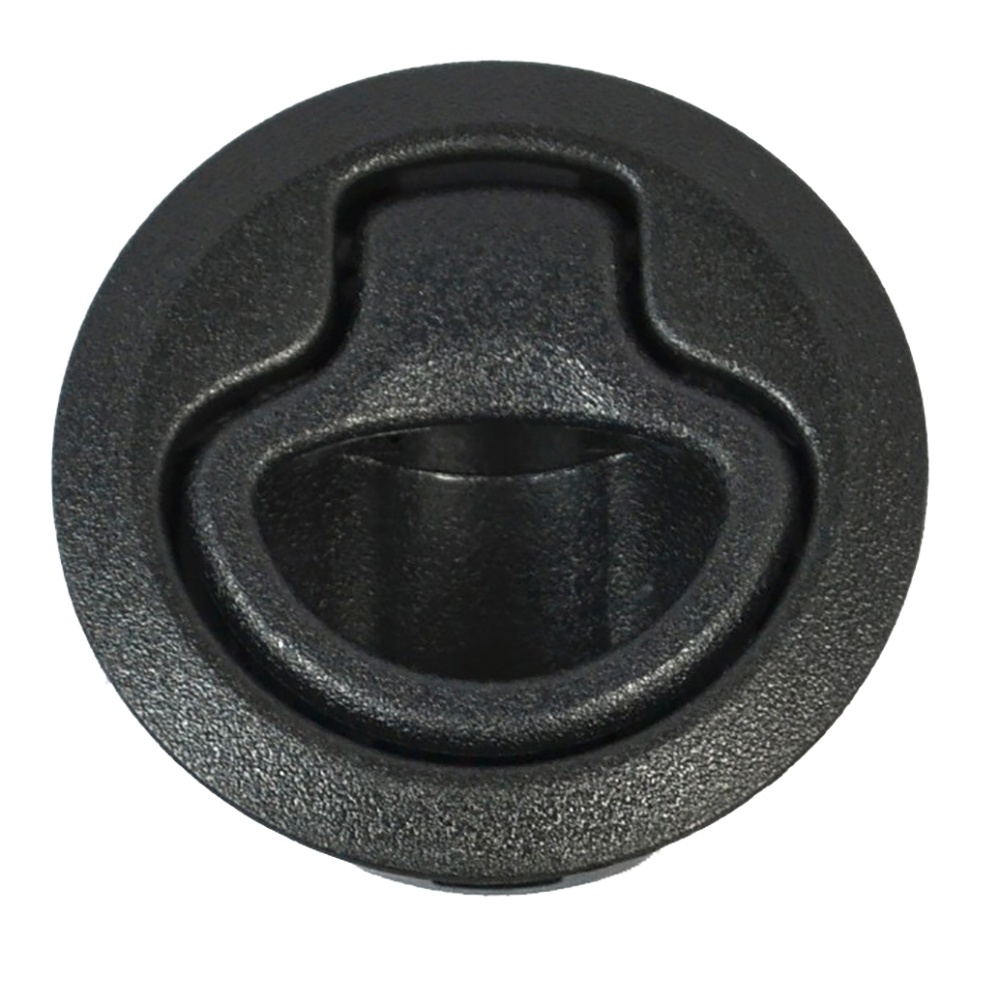
Southco Flush Plastic Pull Latch - Pull To Close - Black - M1-64
Flush Plastic Pull Latch - Pull To Close - Black Features: Material Plastic Material Grade Polycarbonate Finish Natural Color/Appearance Black Access Restriction No Restriction Grip Range 25.000-26.000 mm (0.98-1.02in) Panel Thickness 17.000-22.000 mm (0.67-0.87) Profile Low Profile Size Series Medium Size Southco offers modifications to our standard products, explore the possibilities of how Southco can engineer a solution to meet your specific application requirements.
Brand: Southco
Category: Hardware > Hardware Accessories > Cabinet Hardware > Cabinet Catches